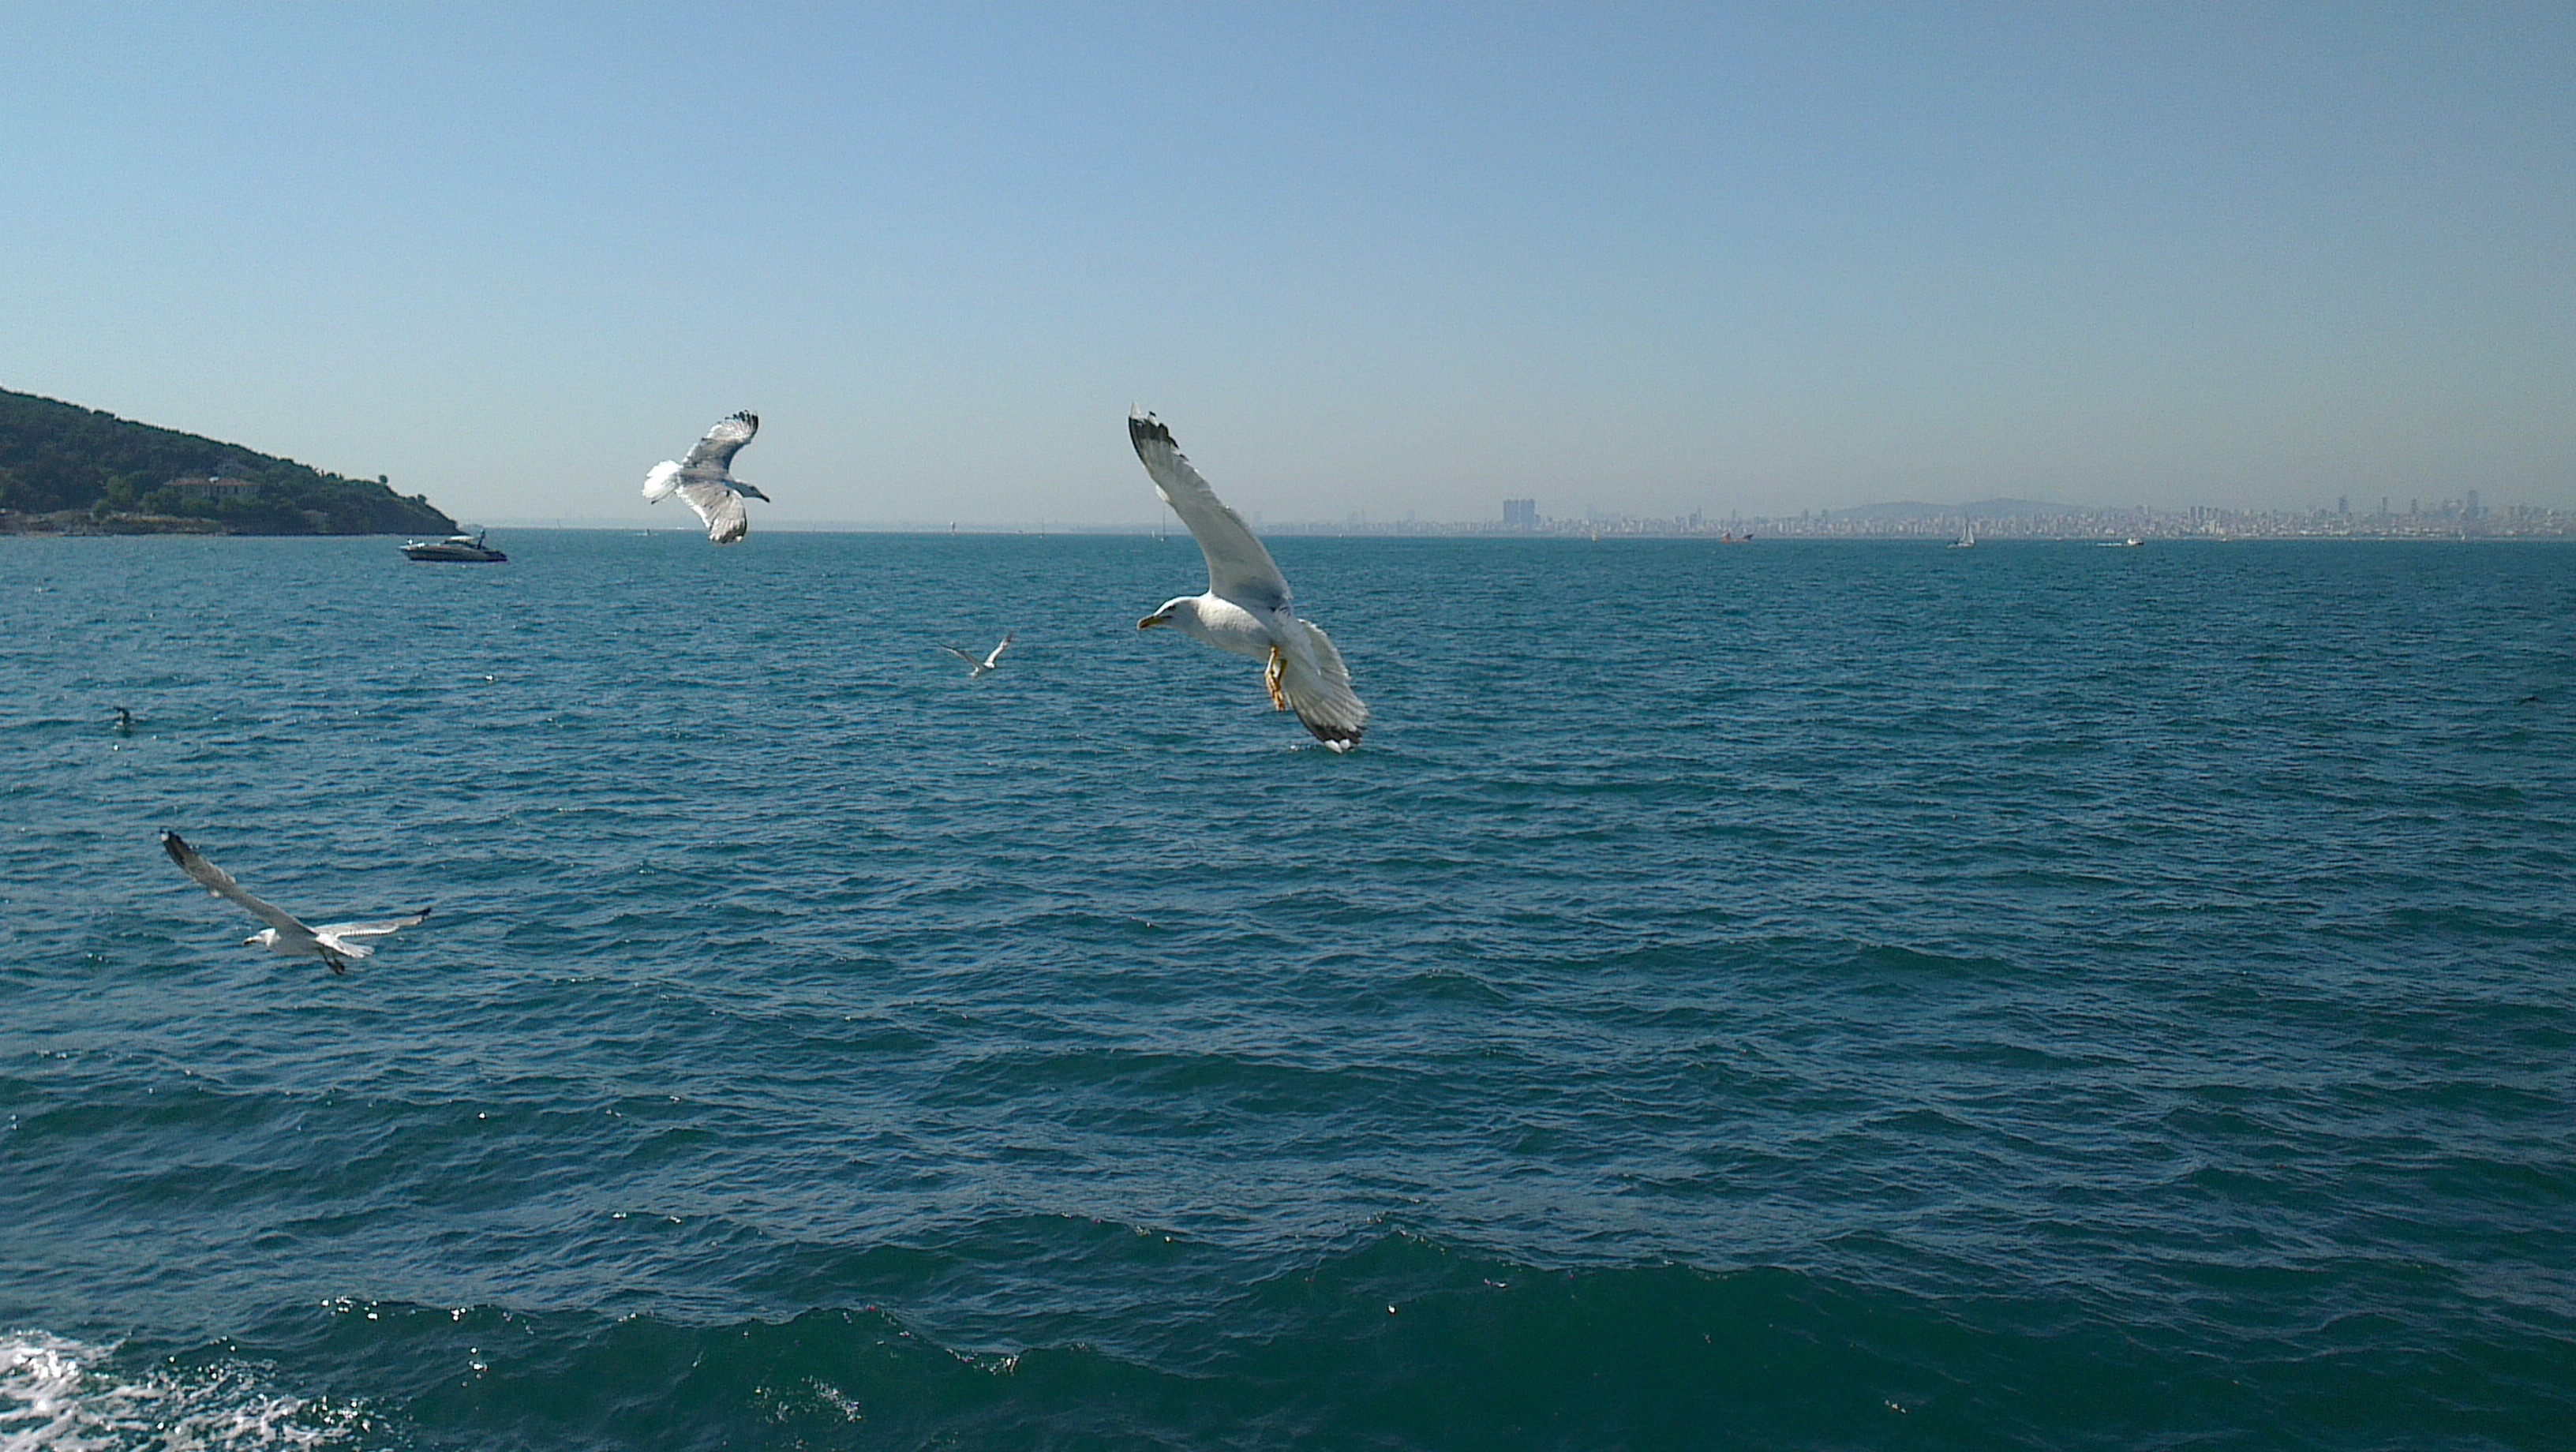
sea, water, ocean, wave, seabird, sailing, bay, gulls, turkey, istanbul, cape, marine mammal, b y k ada